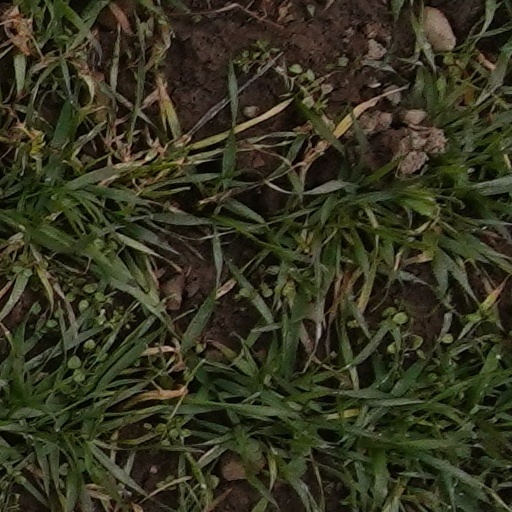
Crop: wheat